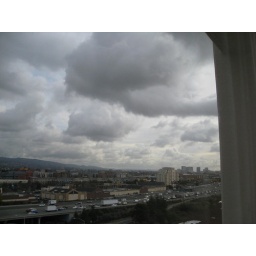
View from our hotel window in Emeryville, nearly 2 hours later. Dark clouds rolling in.